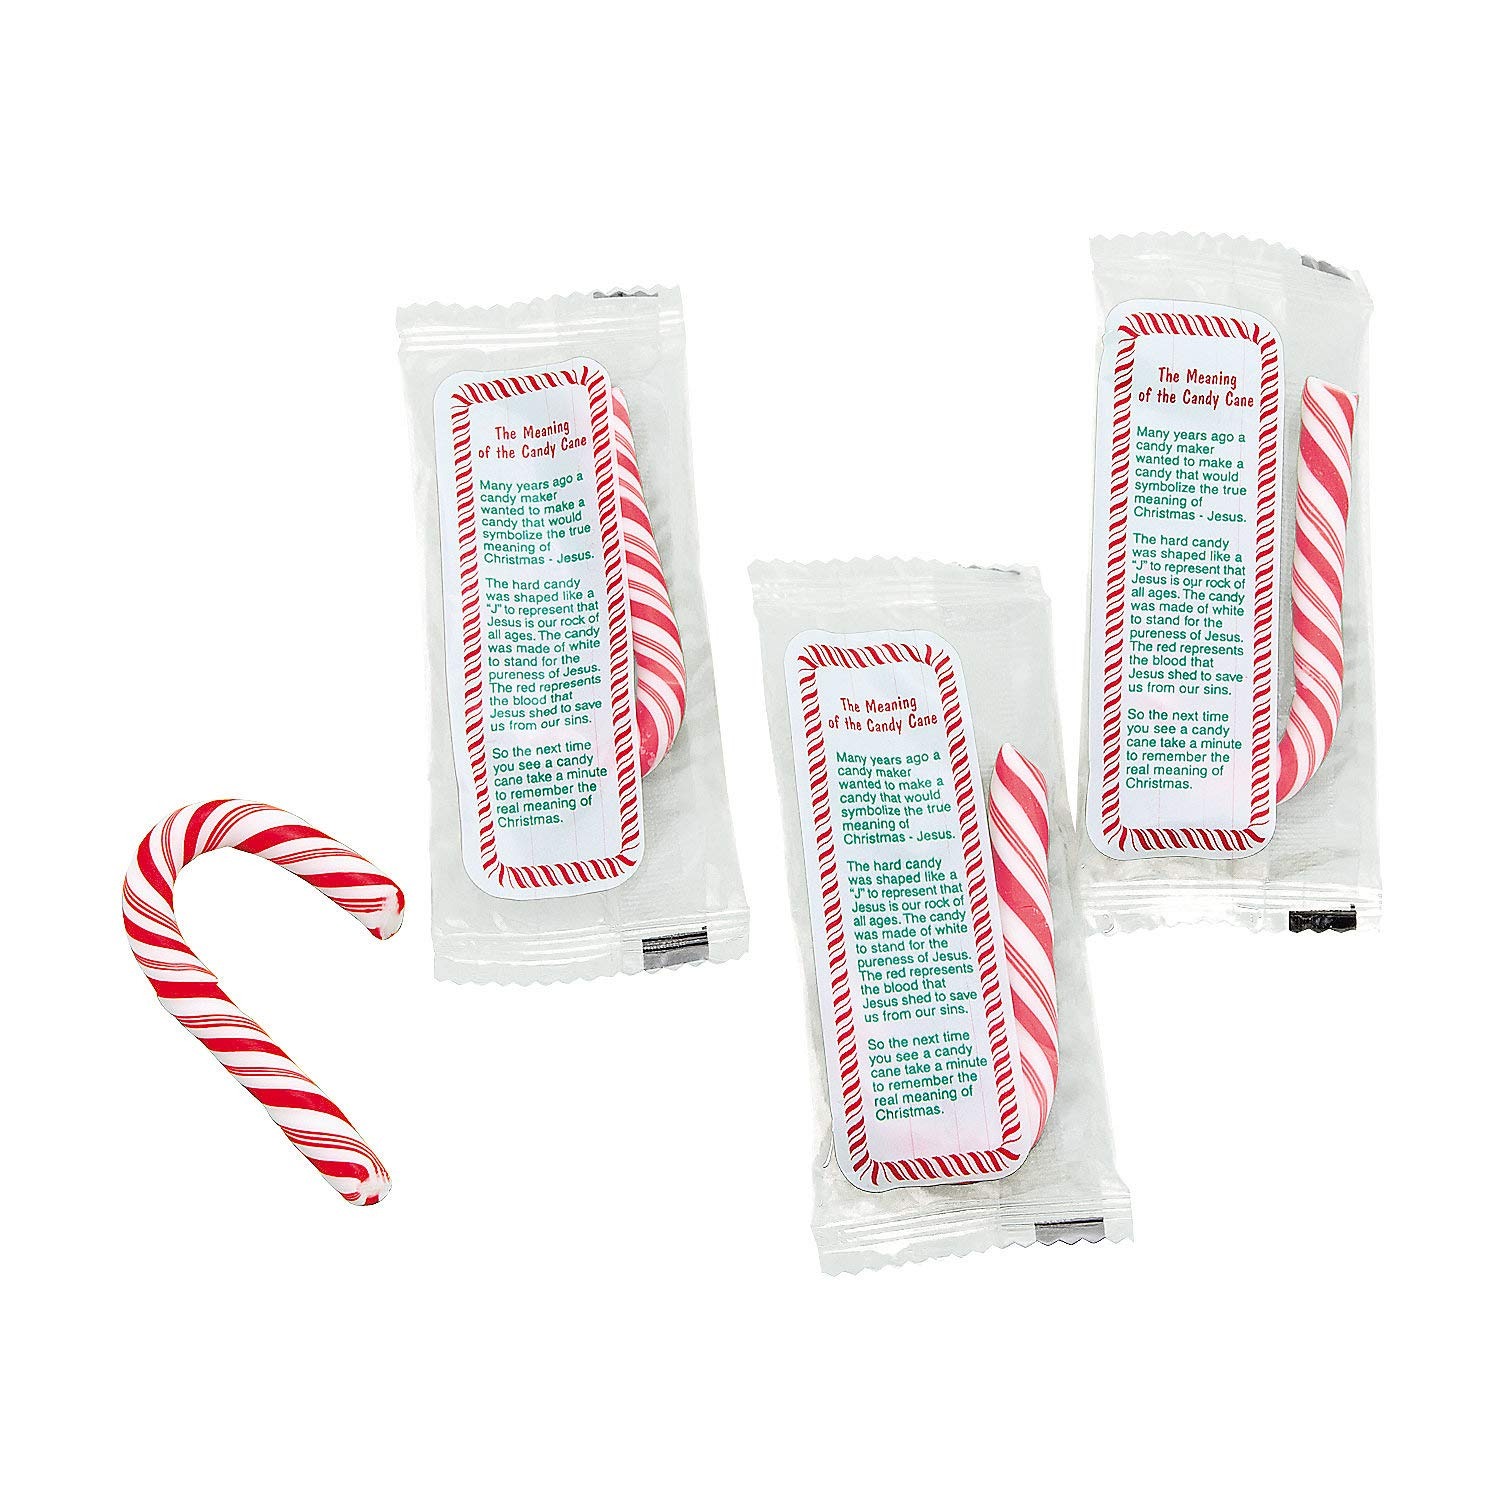
Item Name: Religious Red & White Striped Candy Canes - 2" (Pack Of 40) - Peppermint Flavor - Individually Wrapped Candy Canes For Christmas Celebrations & Spiritual Events
Value: 40.0
Unit: Count

Price: 11.06